Rowangchhari Upazila

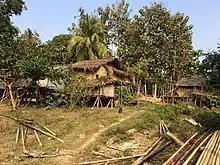
A house in Rowangchhari.

In the 16th century, the Marma people emigrated here from the Kingdom of Mrauk U in Arakan. Where the Rakhaing stream (known as a "chhara" in Bengali) meets the Tarachha canal, the Marmas established a settlement known as "Rakhaing Wah", meaning the "Rakhaing river mouth". Bengalis from the nearby Chittagong District later arrived in the area for trade and commercial purposes. Over time, "Rakhaing Wah" grew into a haat bazaar and became known to Bengalis as Rowangchhari ("Rowang" is the Chittagonian word for Arakan and "chhari" refers to a small stream).